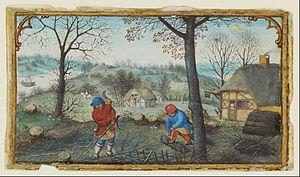
La joualle est un système ancestral de culture écologique associant sur une même parcelle de la vigne poussant sur des arbres fruitiers et plusieurs autres cultures intercalaires réalisées entre les rangées d'arbres. Cette méthode culturale a été pratiquée en plusieurs régions d'Europe, et notamment dans le Sud-Ouest de la France.